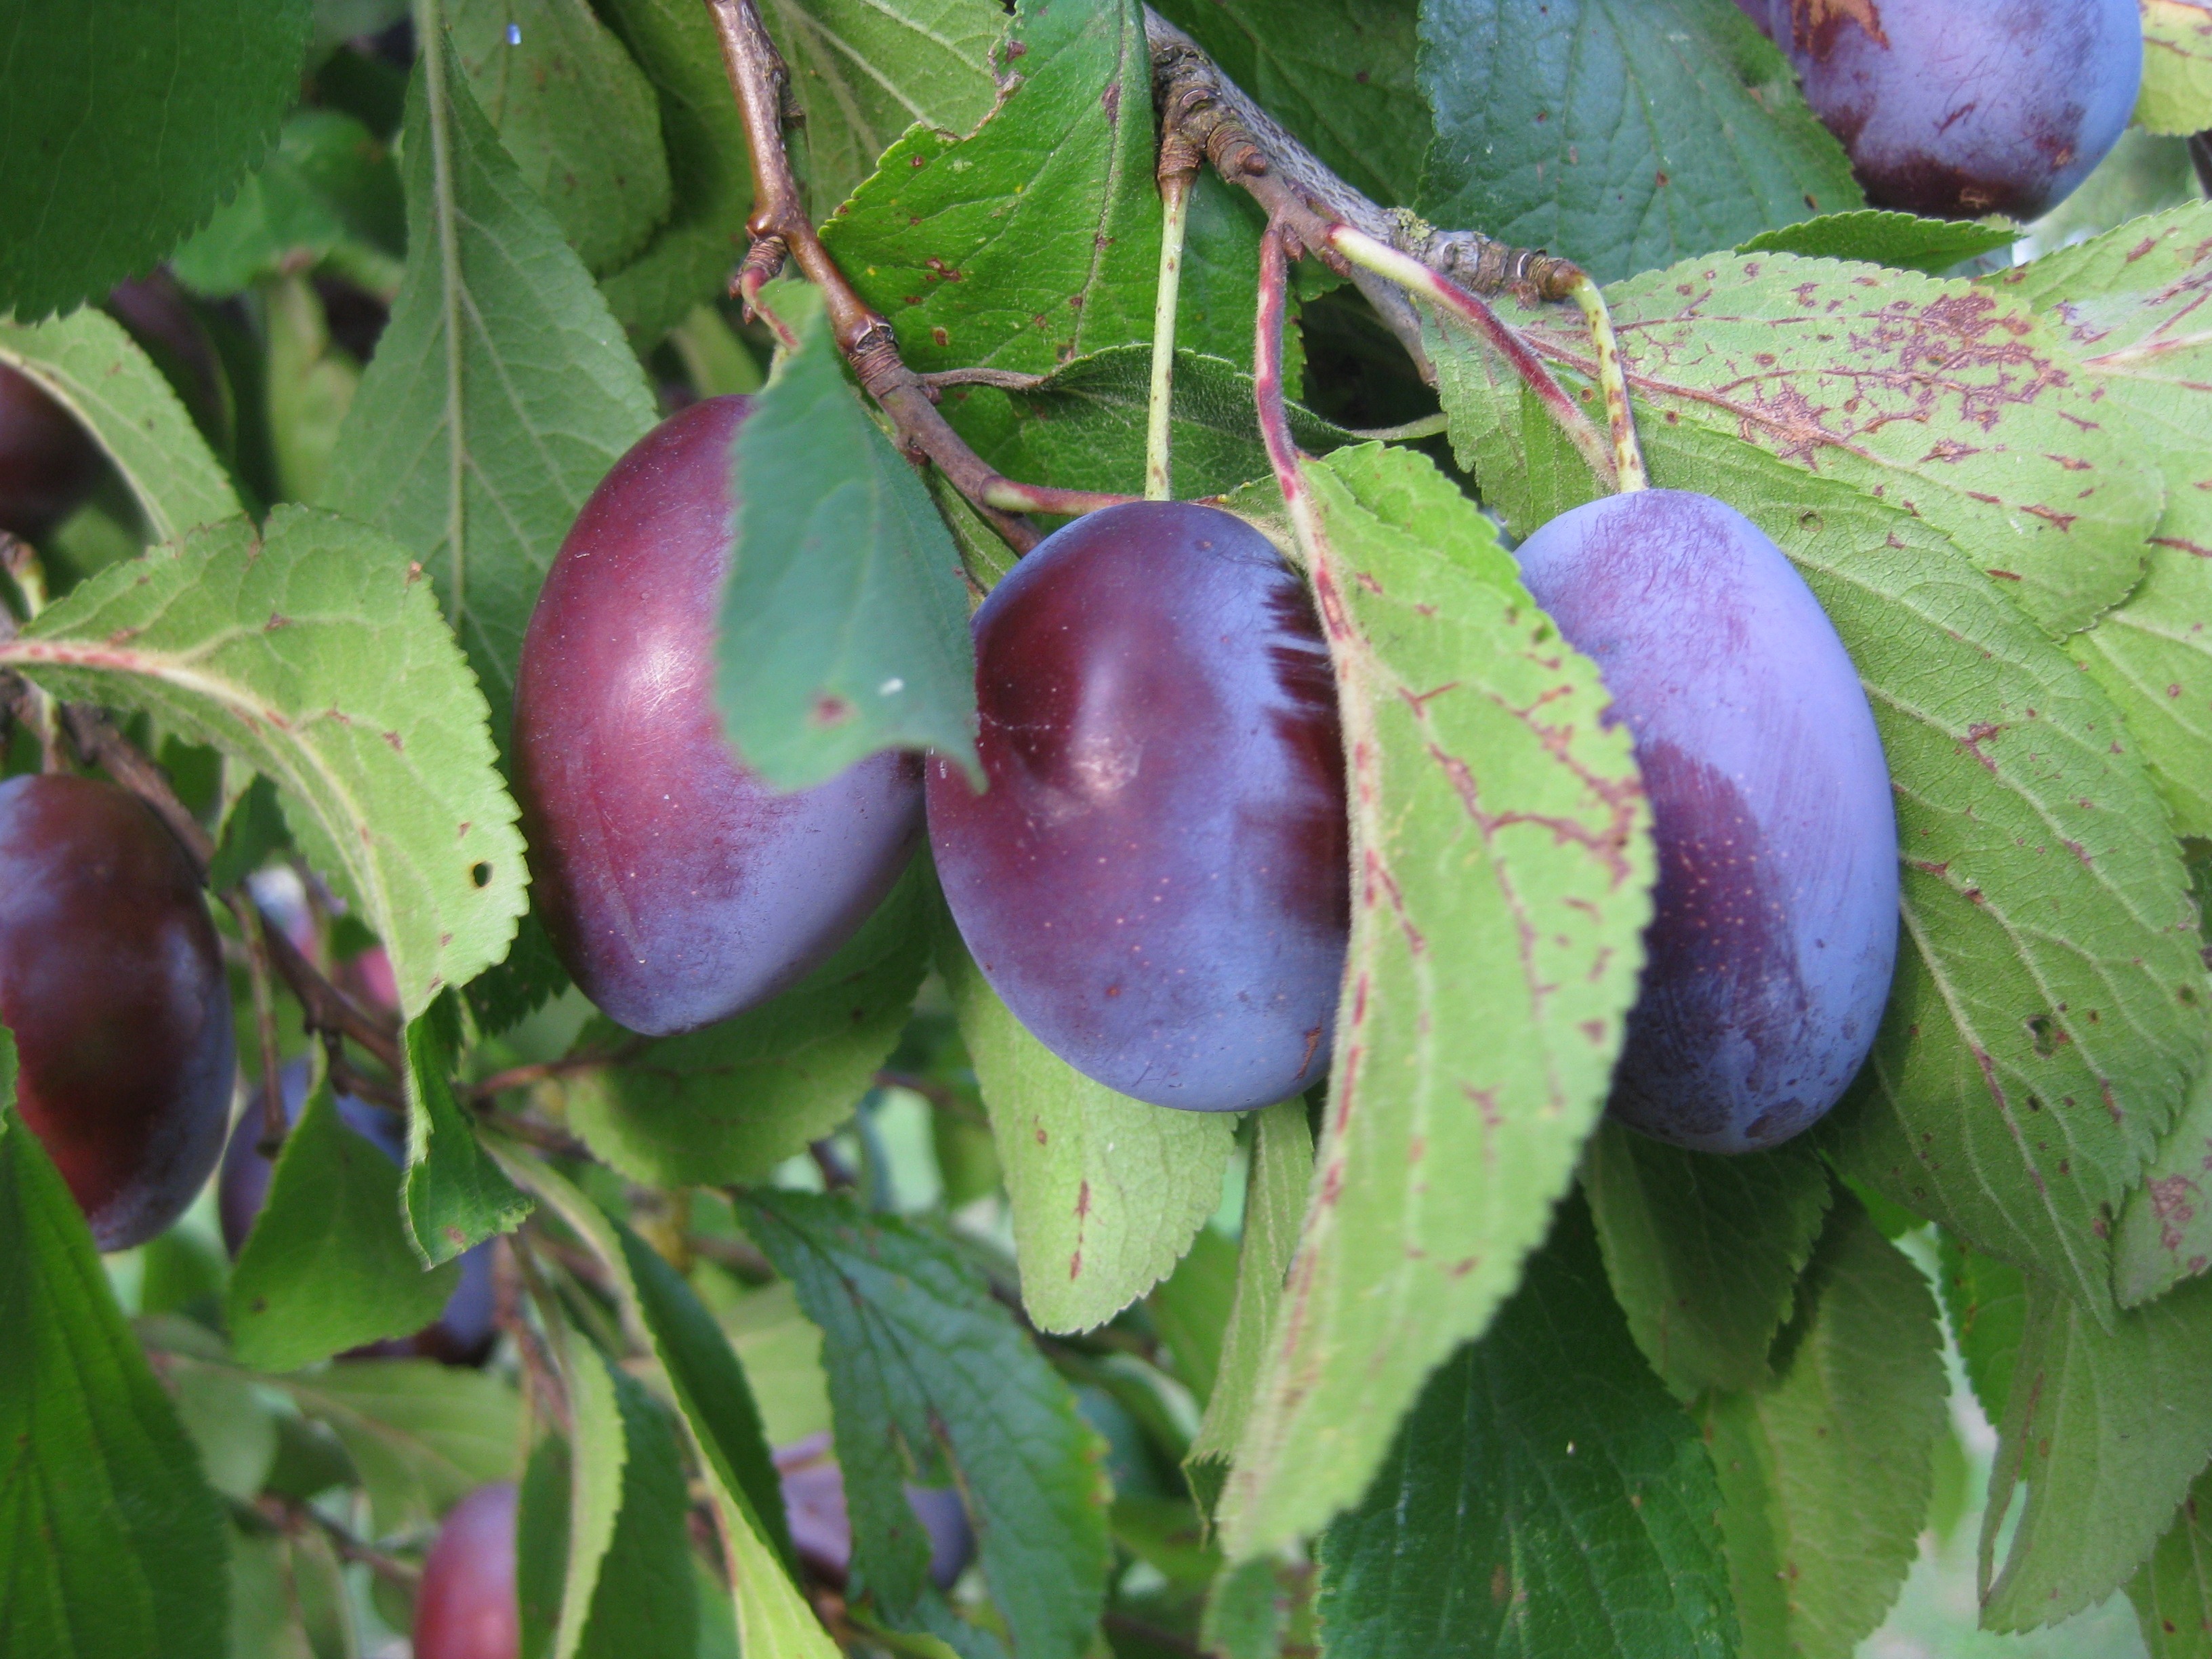
tree, branch, plant, fruit, sweet, flower, food, produce, flora, plum, shrub, plums, flowering plant, rose family, damson, land plant, cultural plum